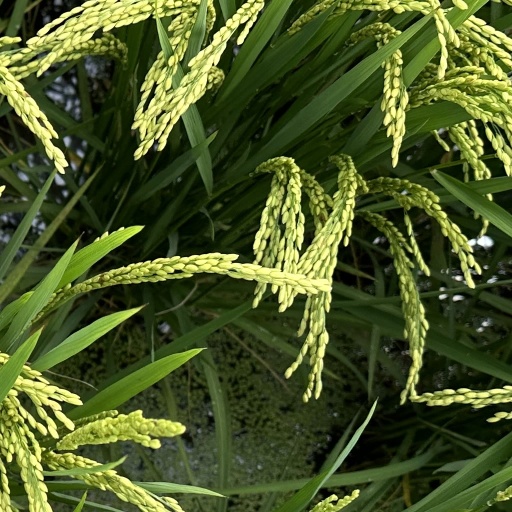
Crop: rice